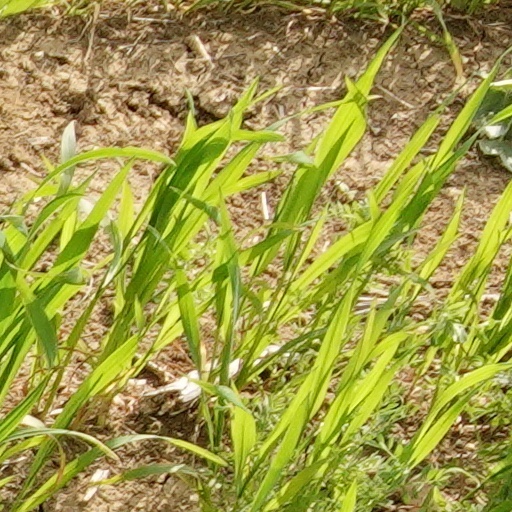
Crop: wheat